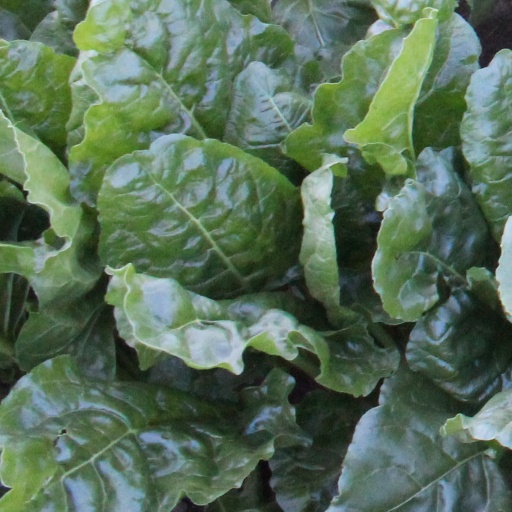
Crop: sugar beet